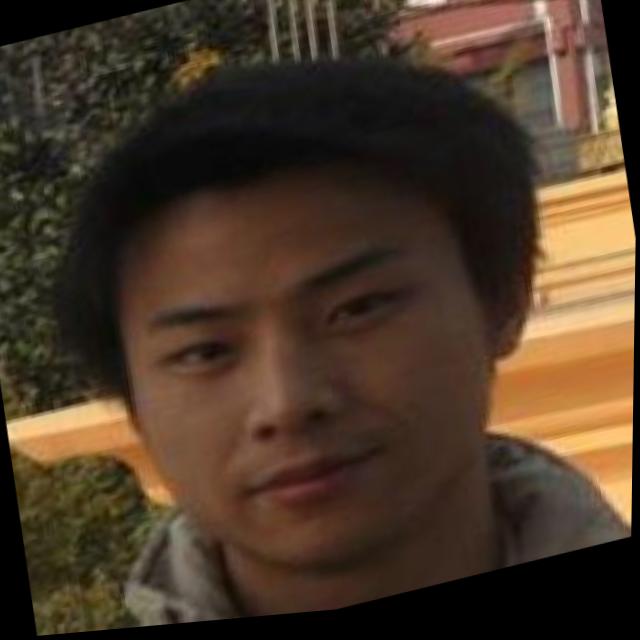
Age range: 21-44